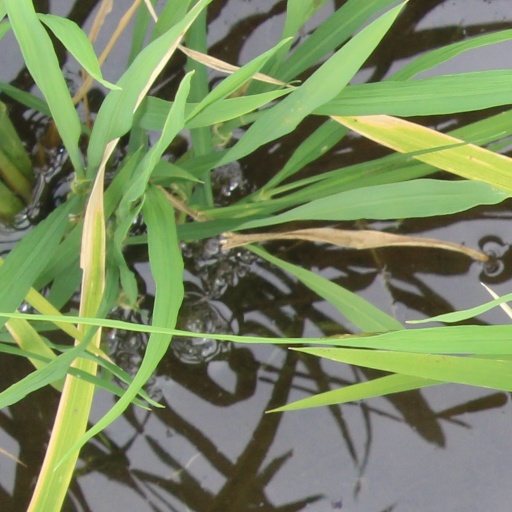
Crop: rice